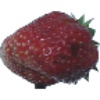
Label: Strawberry Wedge 1